Matilda N. Jackson State Park Heritage Site

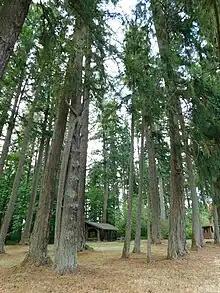
Grounds of the heritage site

The park is a day-use area with a covered picnic shelter and other picnic amenities. The forested site contains the only remaining Douglas fir trees in the area. A small trail, listed as in length, loops through the wooded area and there is a monument erected by the Daughters of the American Revolution that memorializes the pioneer Cowltiz Trail.